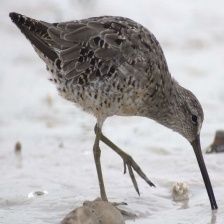
Species: SHORT BILLED DOWITCHER
Scientific name: LIMNODROMUS GRISEUS